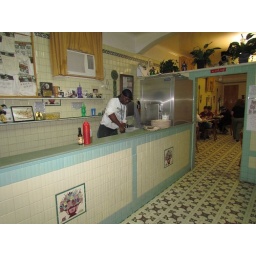
Casamentos oyster house on Magazine street in New Orleans